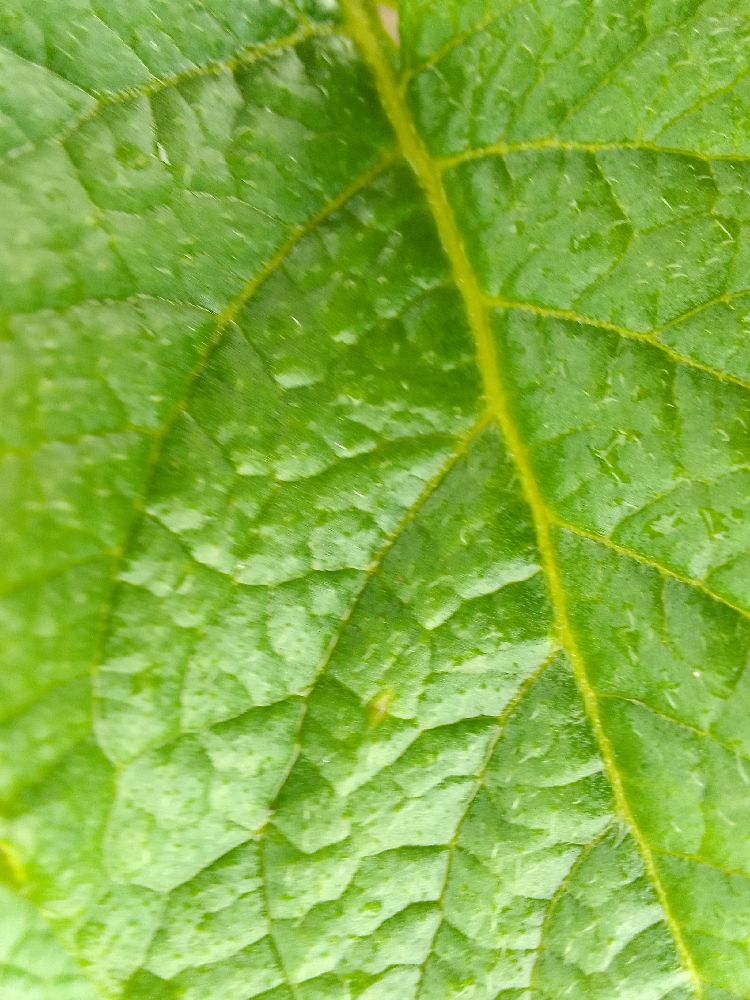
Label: Healthy